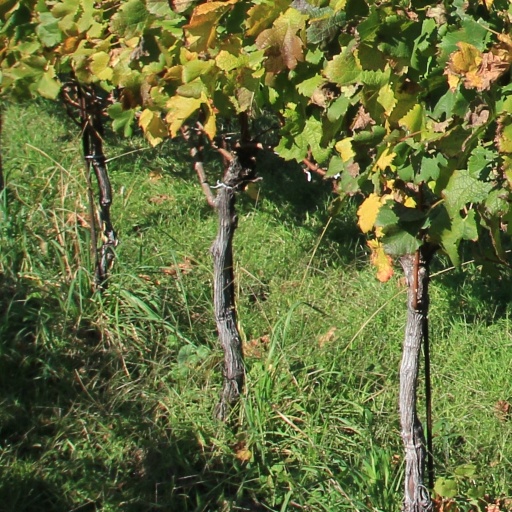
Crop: grape